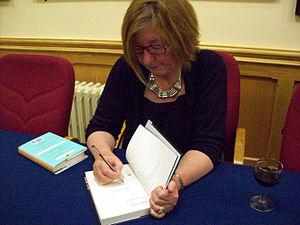
Pat Barker est une écrivain britannique née à Thornaby-on-Tees, dans le Yorkshire du Nord, le 8 mai 1943.